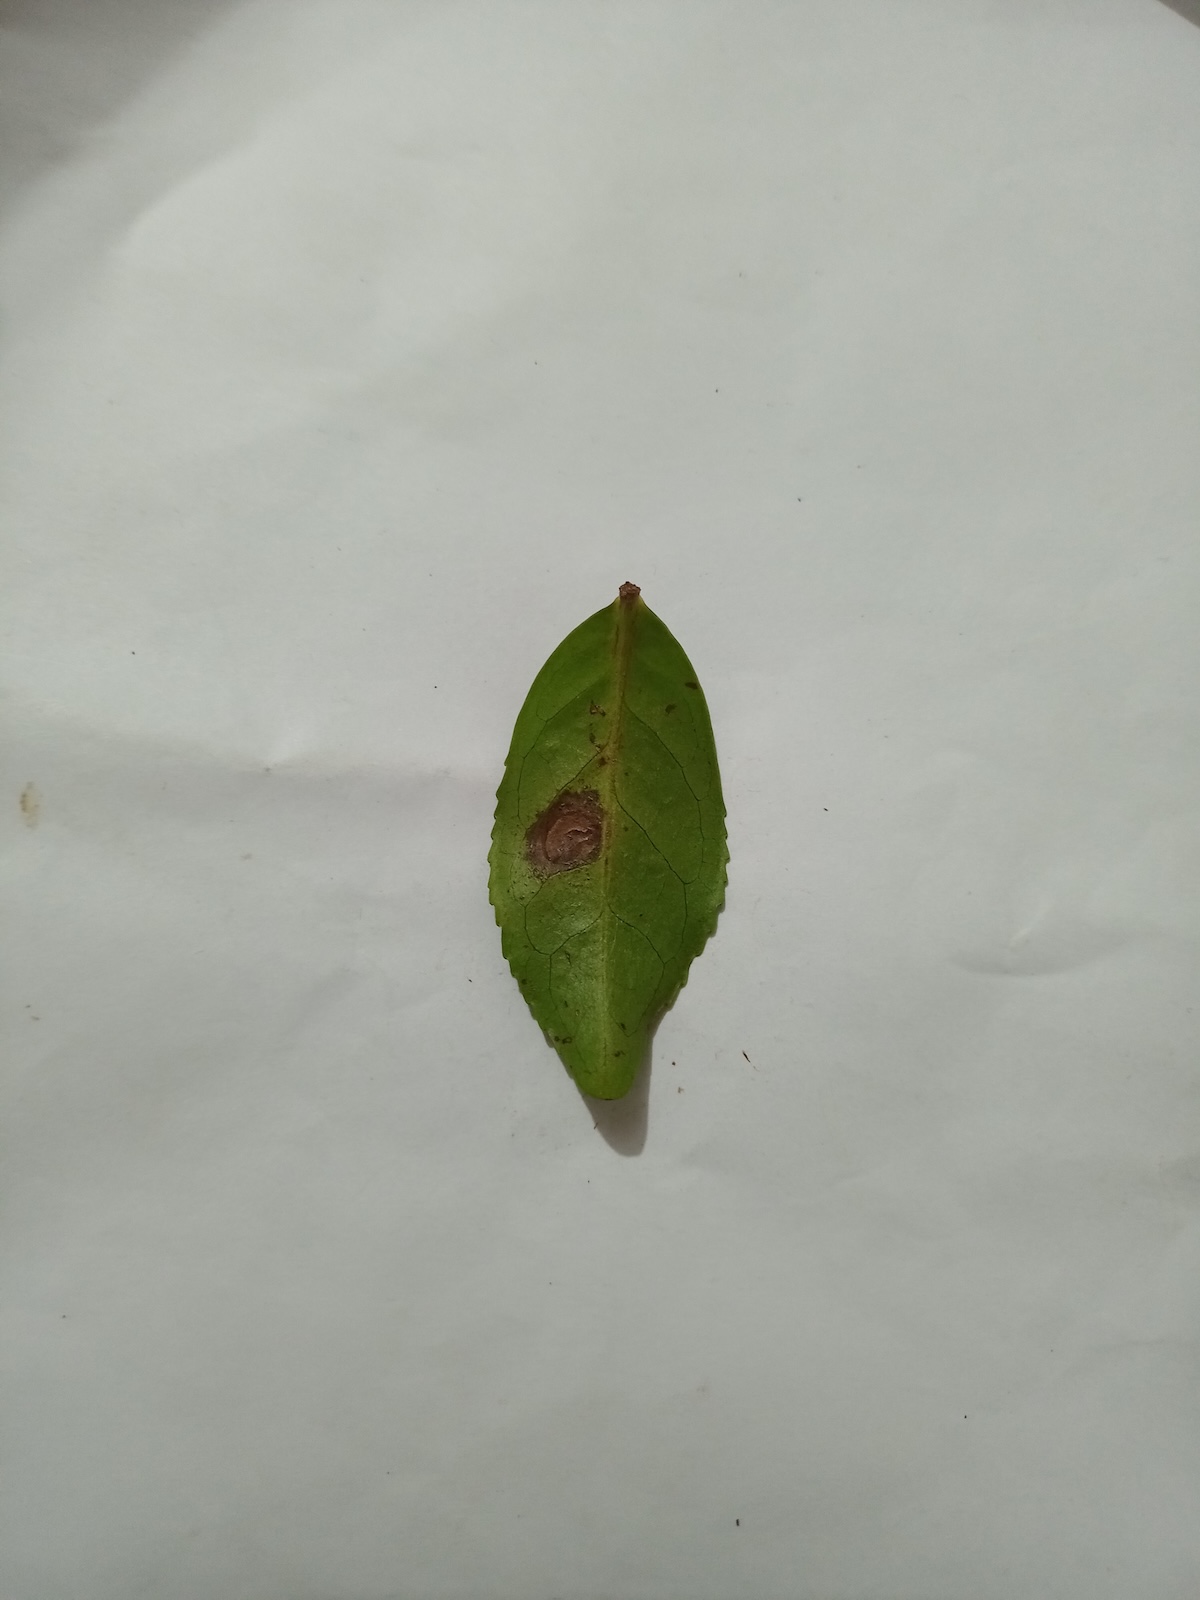
Label: Gray Blight